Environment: real
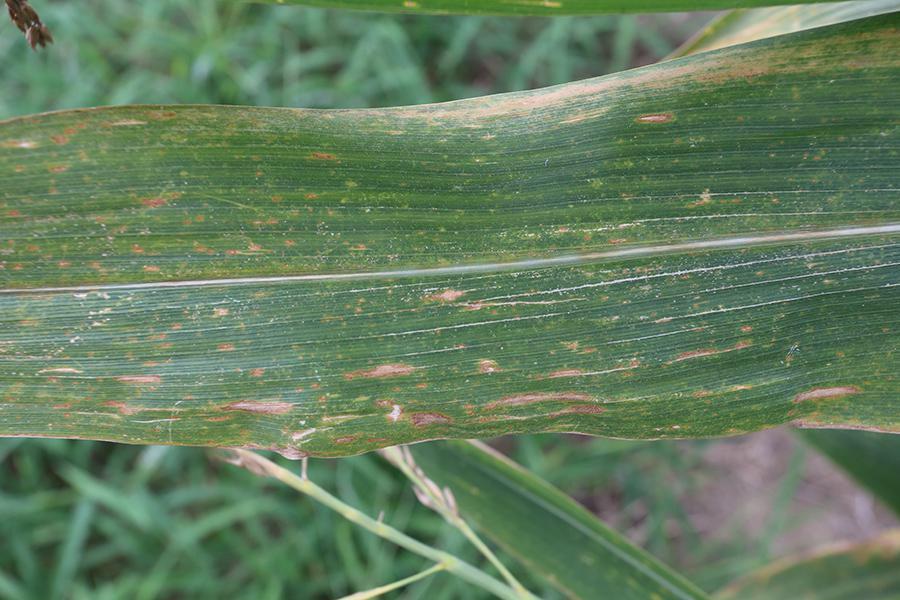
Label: gray_leaf_spot